The Pike

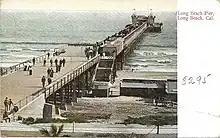
The pier, ca. 1910

The first major attraction to the seashore at Long Beach was recreational bathing, long before trains and cars, when the only roads were dusty rutted paths littered with horse manure. Residents of Southern California escaped the summer heat by crowding the shore and beaches to enjoy the cool ocean breeze and the Pacific Ocean chilled by the Aleutian current. With the surge of health-conscious new residents and the ease of access to a beach near the services of local merchants, Willmore City became a destination. In 1888, Long Beach Land and Water Company bought William E. Willmore's failed plat of Bixby's Rancho Los Cerritos and changed the name to Long Beach in 1892. The amusement zone began in 1902, as a beach and grand bath house resort at the Long Beach terminus of the Red Car interurban commuter electric railroad system Pacific Electric Railway southern expansion from Los Angeles. A grand bath house was constructed at the shore, scheduled to open Independence Day, 1902. The grand opening of the bath house, known later as The Plunge, coincided with the inaugural run of the Pacific Electric Railway Long Beach Line on the morning of July 4, 1902 – which established service connecting communities along the line to offices and shopping in downtown Los Angeles as well as bringing bathers and families south to Pacific Ocean shoreline recreation.